Prague

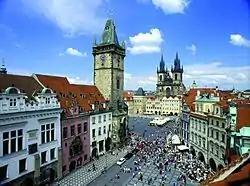
Old Town Square featuring Church of Our Lady before Týn and Old Town City Hall with Prague Orloj

In 2008, the Allegro restaurant received the first Michelin star in the whole of the post-Communist part of Central Europe. It retained its star until 2011. , there were just two Michelin-starred restaurants in Prague: La Degustation Bohême Bourgeoise and Field. Another six have been awarded Michelin's Bib Gourmand: Bistrøt 104, Divinis, Eska, Maso a Kobliha, Na Kopci and Sansho. However, as of 2022, there are 27 Michelin-starred restaurants in Prague which still include La Degustation Bohême Bourgeoise and Field.